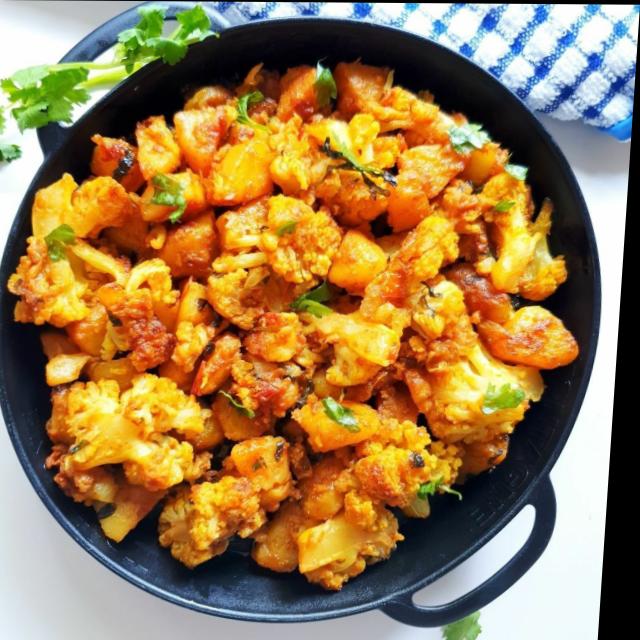
Dish: aloo_gobi